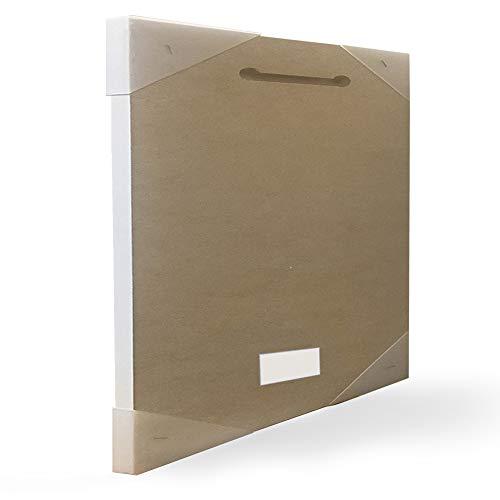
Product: The Kids Room By Stupell Grey and Navy Superhero Rules Typography Wall Plaque Art, 7 x 17, Proudly Made in USA
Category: Baby Products | Nursery | Décor | Wall Décor | Wall Plaques
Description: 5 x 17 Inches.
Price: $16.93
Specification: ProductDimensions:7x0.5x17inches|ItemWeight:2pounds|ShippingWeight:3pounds(Viewshippingratesandpolicies)|Manufacturer:StupellIndustries|ASIN:B07N2YFYWF|Itemmodelnumber:brp-2352_wd_7x17